Nemra (band)

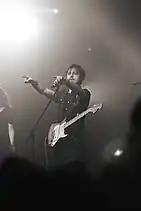
Nemra: Platform 26.05.2023

On February 24, Nemra had a 3-hour solo concert at Platform celebrating the 11th anniversary of the band. The concert programme included 32 songs- both Nemra's authorial songs and cover versions of Armenian folk songs.